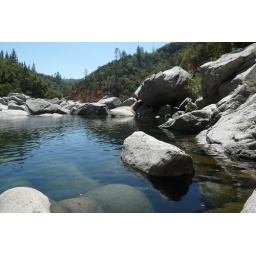
The flow to be found in rock scrambling is total, and swimming in the pools makes it perfection.